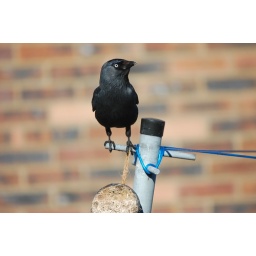
This Jackdaw was sat on the washing pole in my garden. Taken through my kitchen window